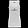
Label: T - shirt / top